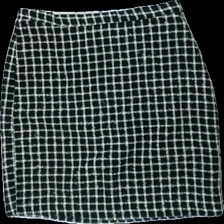
View: back
Type: Skirt
Category: Ladies
Brand: Not in the list
Brand text on label: Cable Car Clothiers
Colors: Black, White
Material: 80% acrylic, 20% cotton
Pattern: Other
Cut: Regular
Size: S
Season: Summer
Price range: 50-100
Recommended usage: Reuse